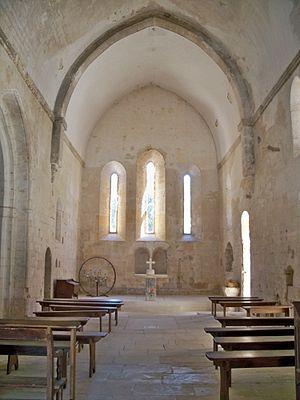
Nef de l'Abbaye de Saint Hilaire de Ménerbes, Vaucluse, France
L'abbaye Saint-Hilaire ou abbaye de Saint-Hilaire est située sur le territoire communal de la commune française de Ménerbes, commune située dans le département de Vaucluse et la région Provence-Alpes-Côte d'Azur.